Gertrude Aubauer

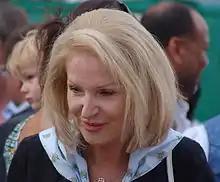

Gertrude Aubauer (born 13 July 1951) is an Austrian journalist and politician. While serving at the Austrian Parliament for the Austrian People's Party she mostly involved in activities targeting senior citizens.